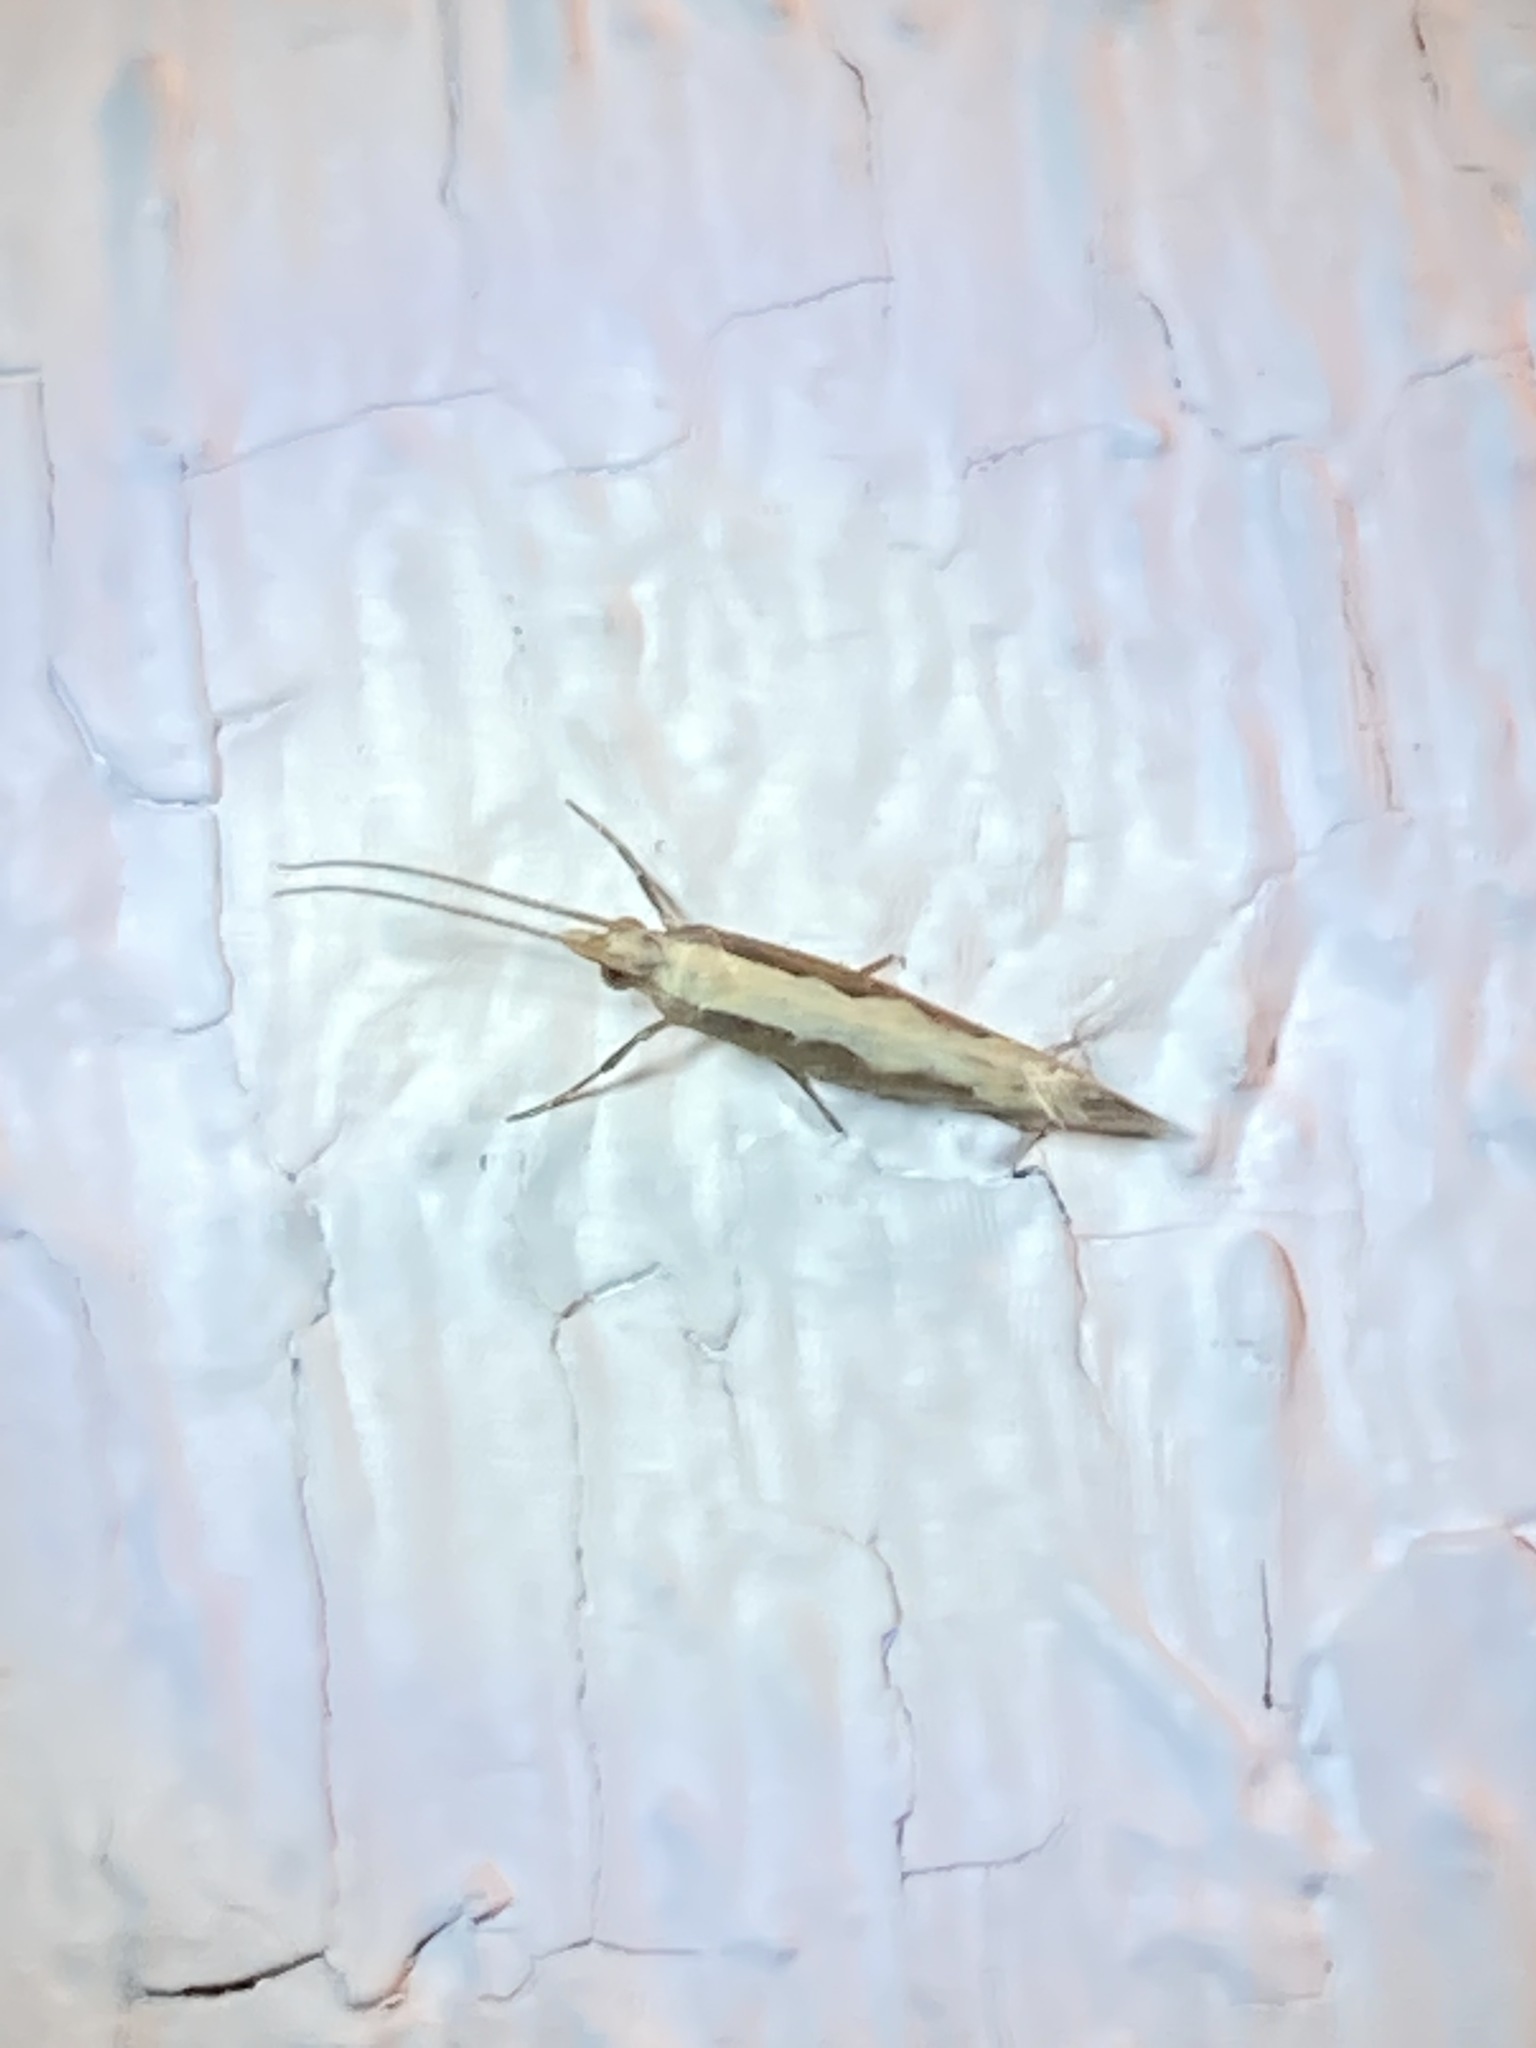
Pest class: diamondback_moth